Woman of Thebez

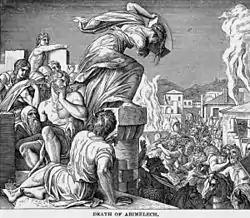
Illustration of the woman of Thebez dropping the millstone on Abimelech, from Charles Foster, "The Story of the Bible", 1884.

The woman of Thebez is a character in the Hebrew Bible, appearing in the Book of Judges. She dropped a millstone from a wall in order to kill Abimelech.